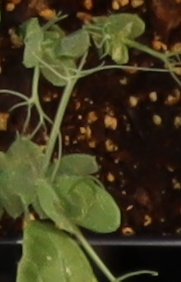
Label: Field Pea